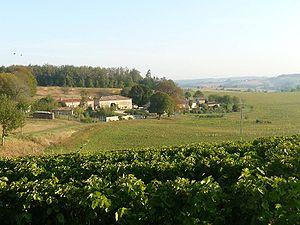
vue près de Bessac (16), France
Bessac est une commune du Sud-Ouest de la France, située dans le département de la Charente.